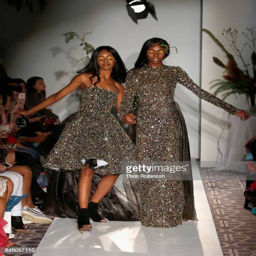
models walk the runway for show during fashion week